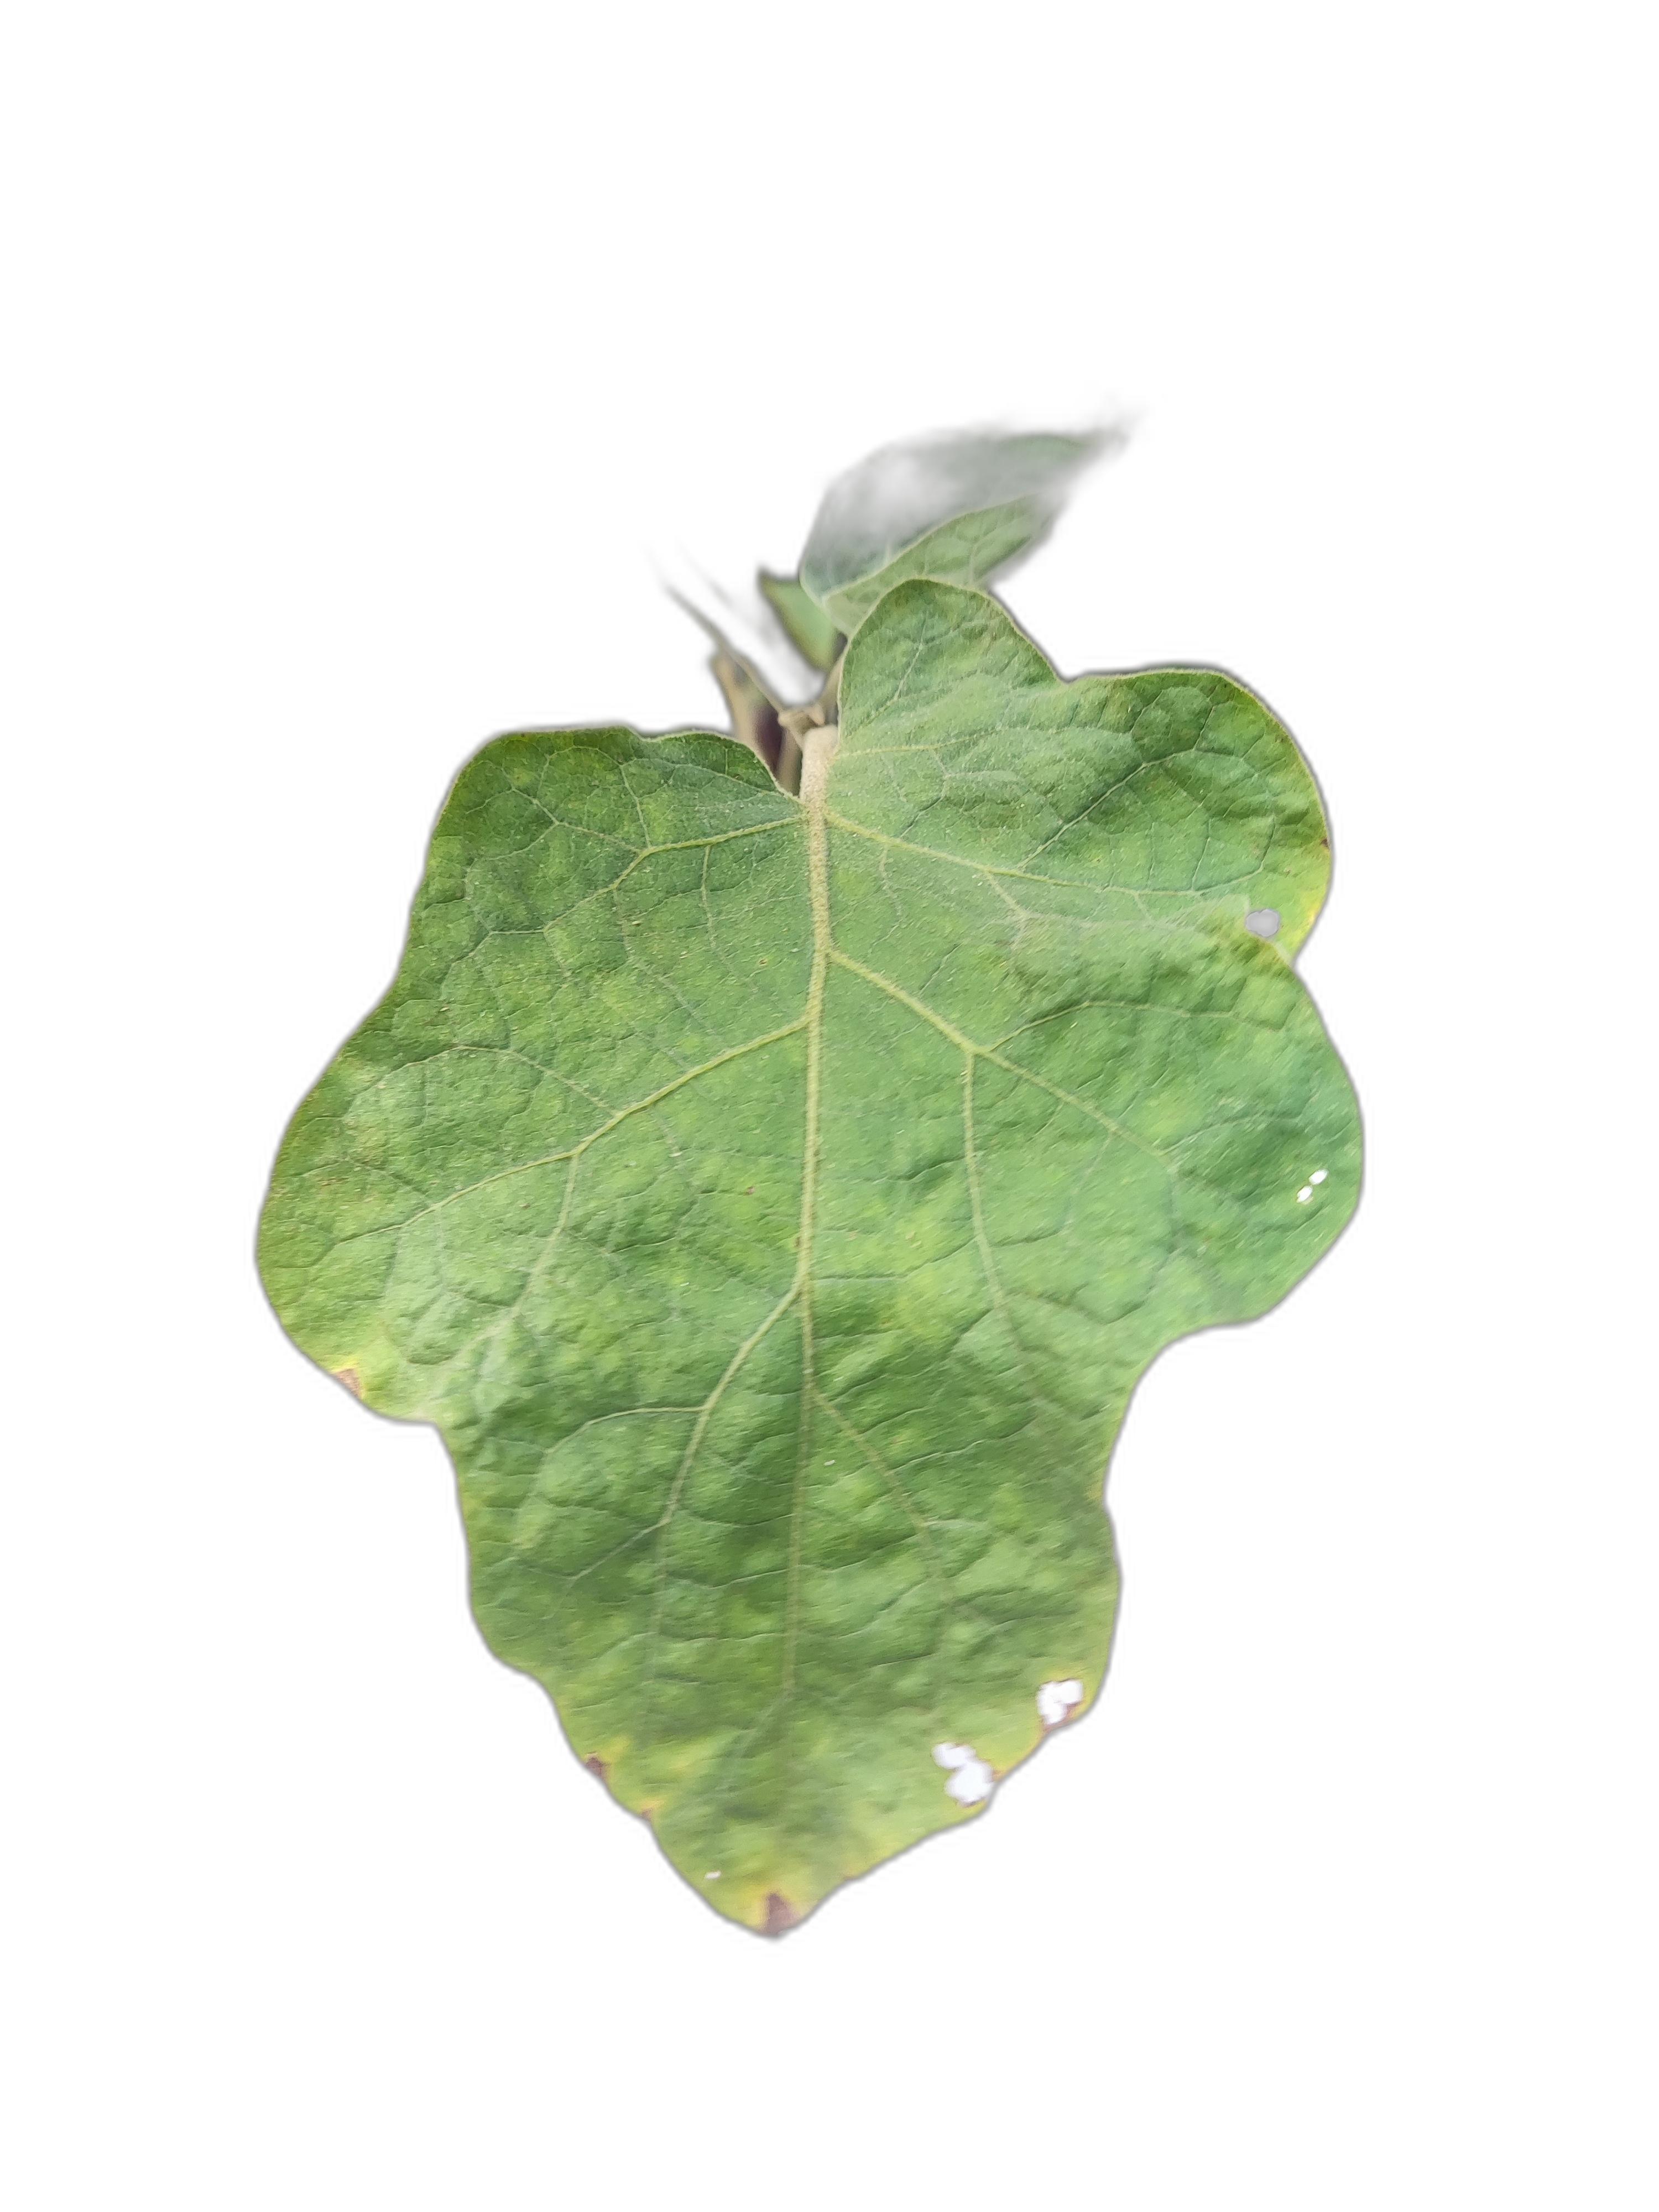
Label: Healthy Leaf